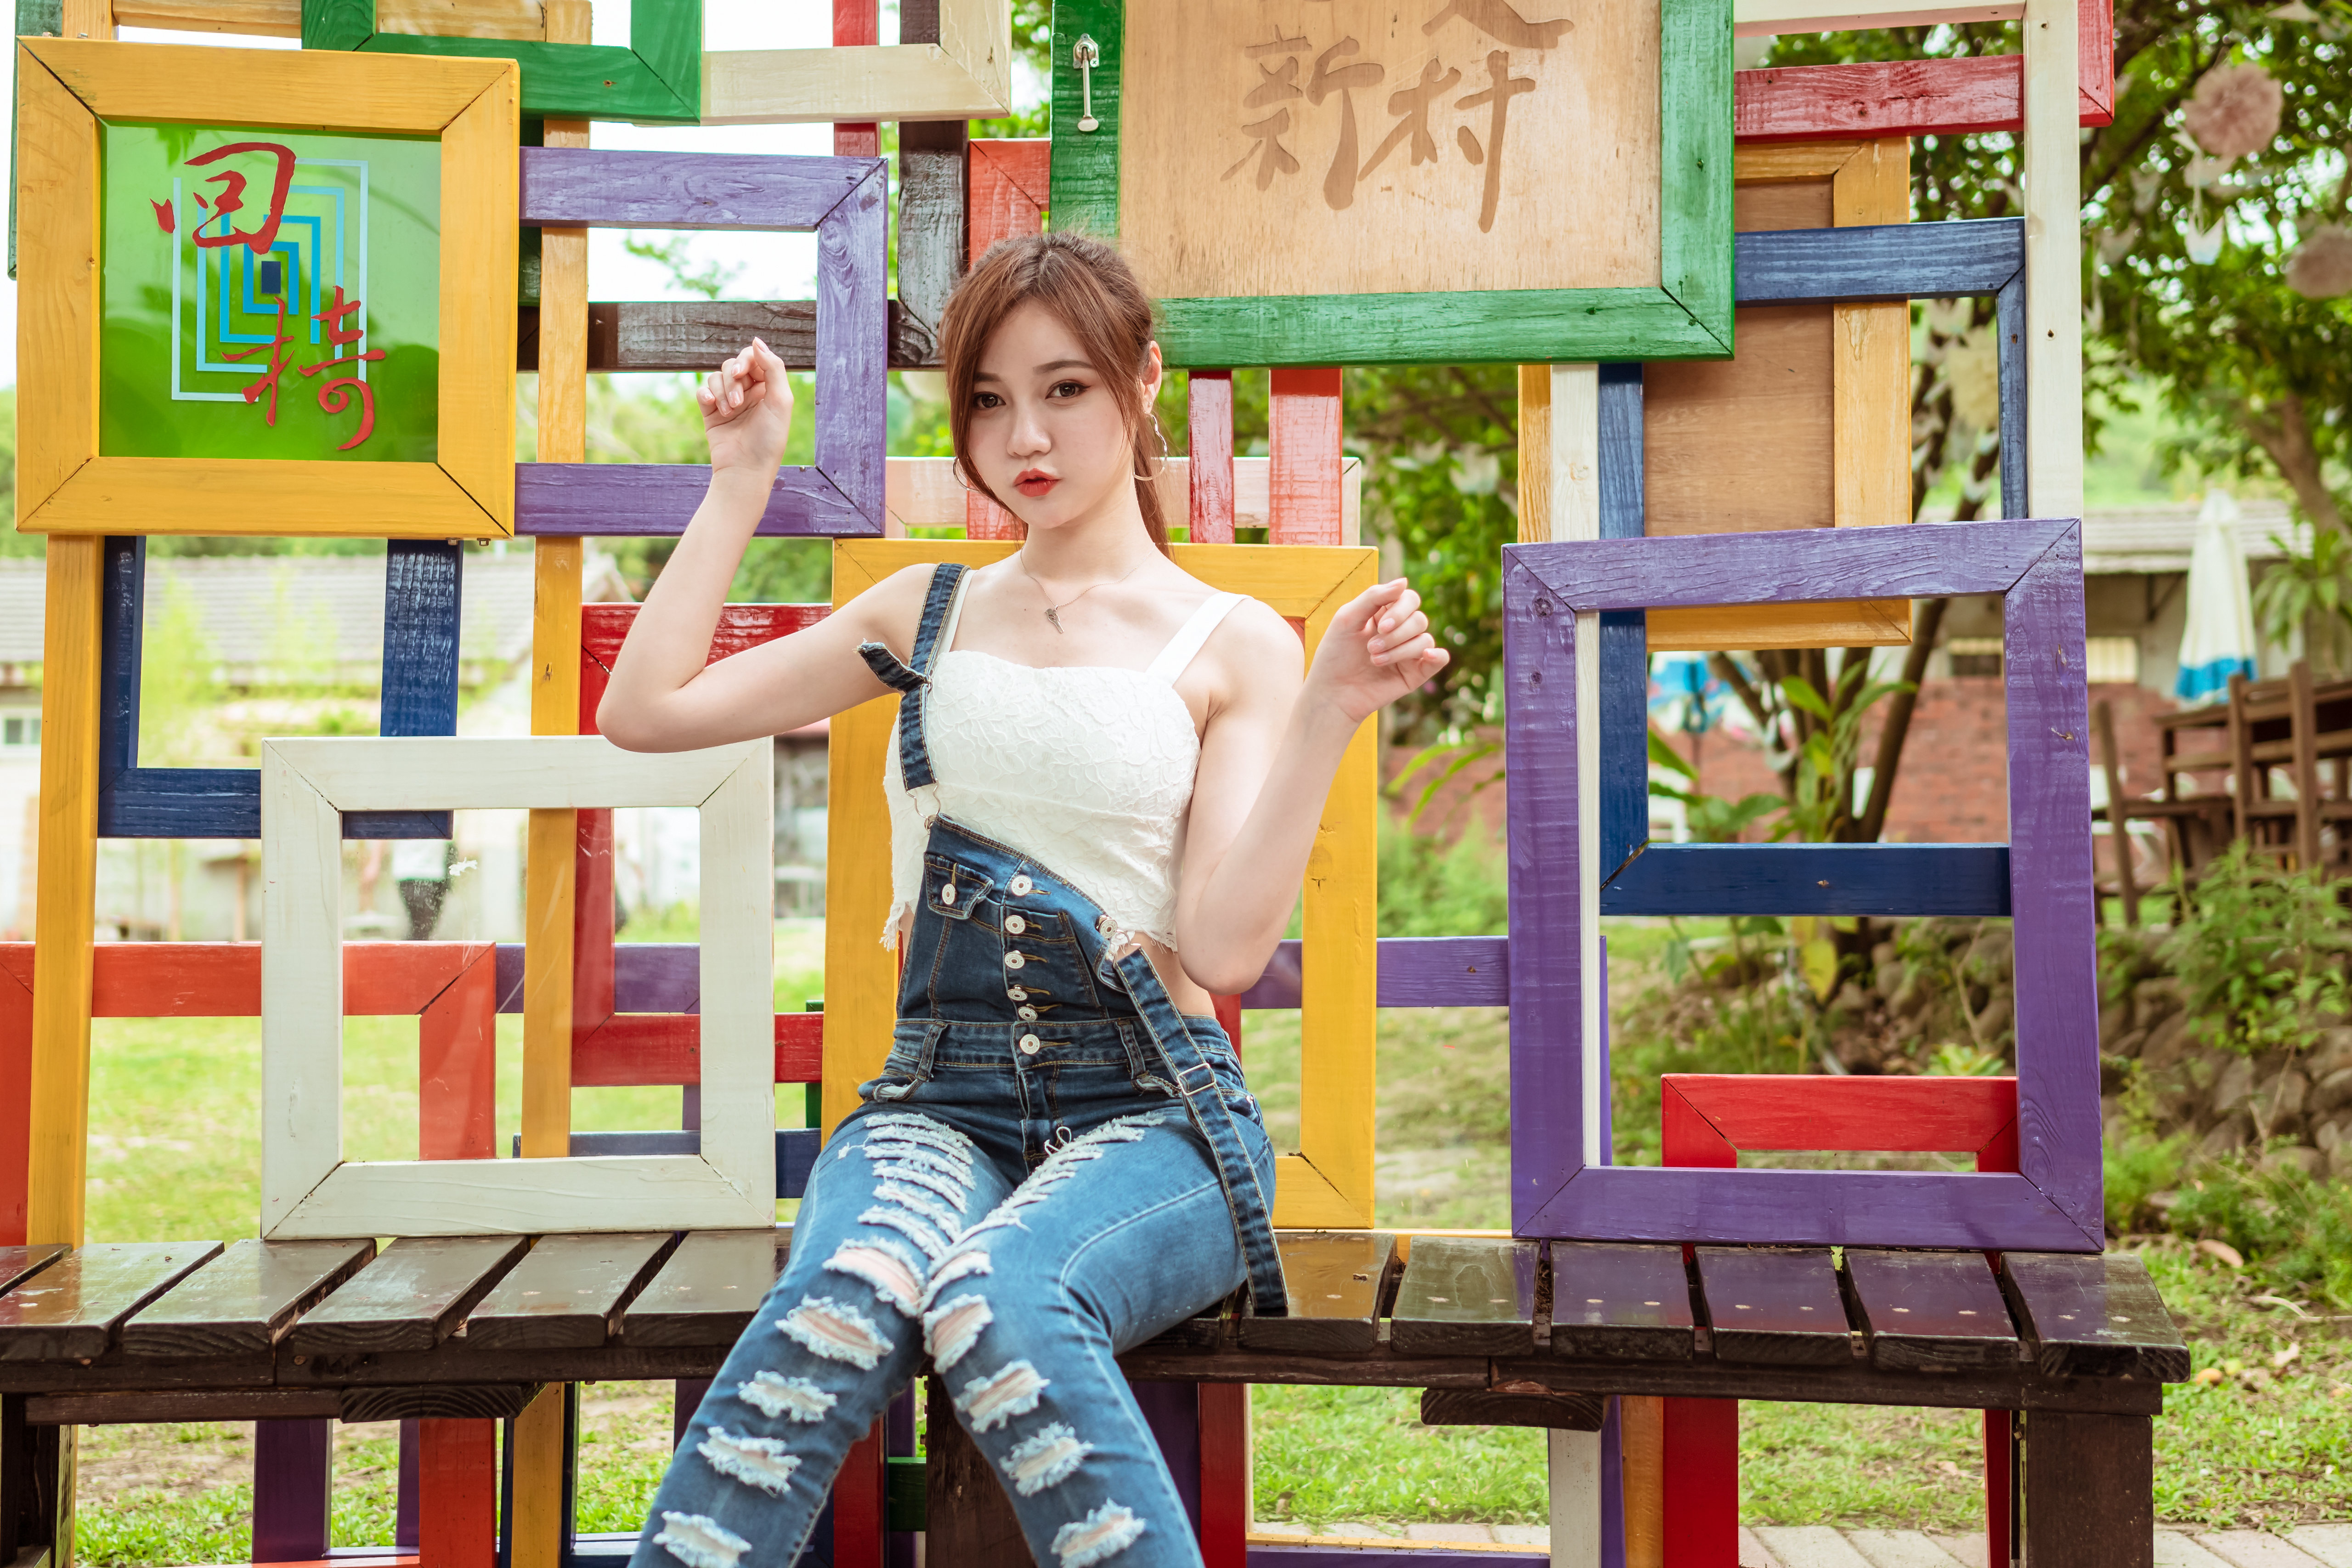
asian, girl, woman, wallpaper, sexy, models, photography, emotions, people, clothing, beauty, sweetness, portrait, leg, textile, leisure, furniture, sitting, jeans